Friedrich Bindewald

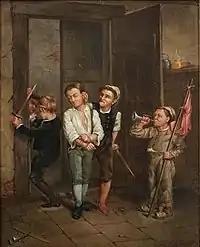
"Playing Prisoner"

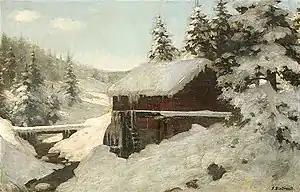
"Snowy Alpine Landscape"

Friedrich "Fritz" Bindewald (31 January 1862 – 1 February 1940) was a German painter associated with the Düsseldorfer Malerschule, and a member of the Reichstag.